Igor Sklyar

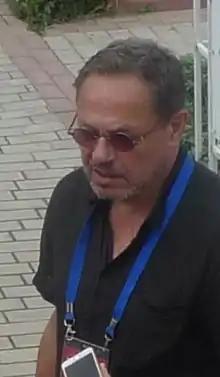

Igor Borisovich Sklyar (born 18 December 1957) is a Russian actor and singer. He has appeared in over 30 films since 1974. He starred in the 1994 film, "The Year of the Dog", which won the Silver Bear for an outstanding artistic contribution at the 44th Berlin International Film Festival.